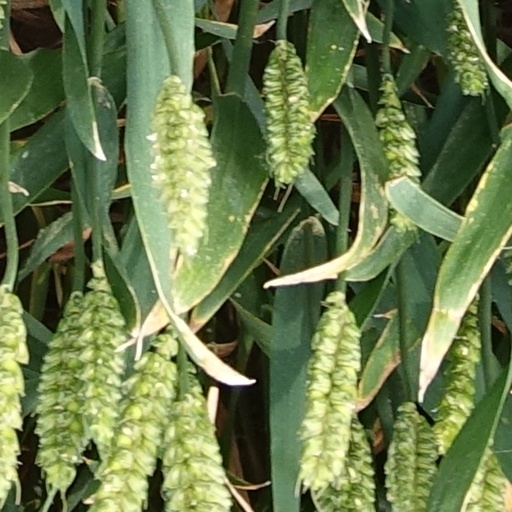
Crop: wheat